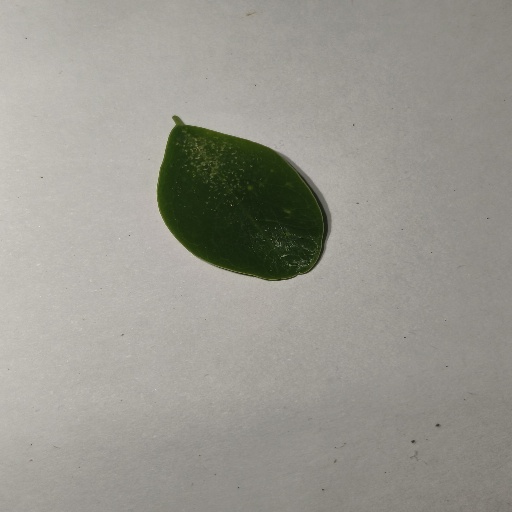
Species: Sojina
Leaf condition: Healthy Leaf